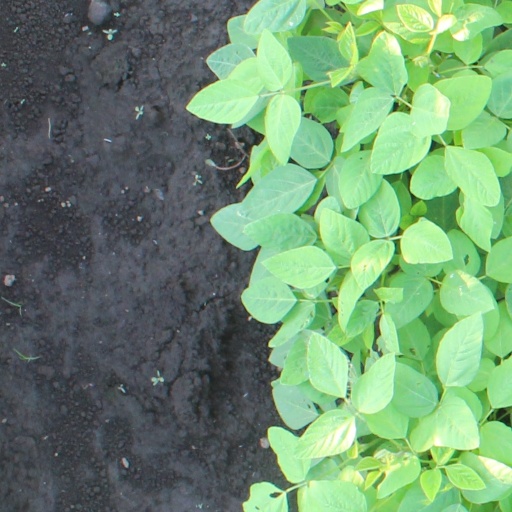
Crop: soybean